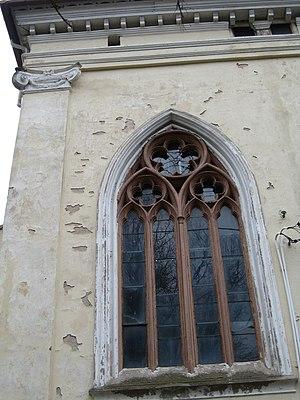
Château de Dönhofstadt Camera location 54°